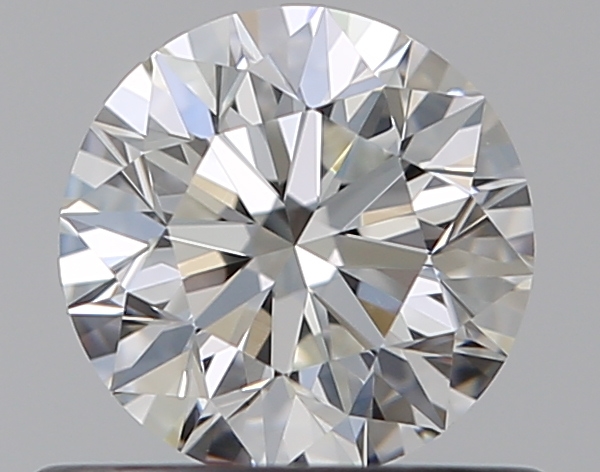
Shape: round
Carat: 0.5
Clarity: VS1
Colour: G
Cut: EX
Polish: EX
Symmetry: EX
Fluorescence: N
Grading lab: GIA
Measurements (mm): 5.03 x 5.05 x 3.18